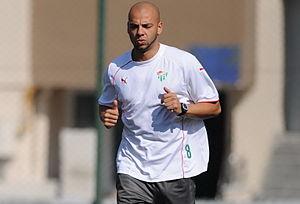
Giani Stelian Kiriță est un footballeur roumain. Il joue actuellement pour le FCM Târgu Mureș en première division roumaine.